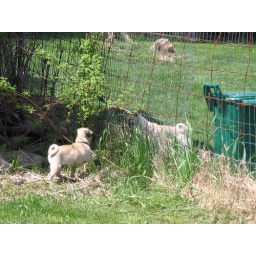
Emma using the tall grass as camoflage...blend in and look like a rock